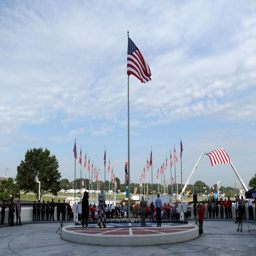
a general view of the opening ceremonies for the 6th annual laps for event .